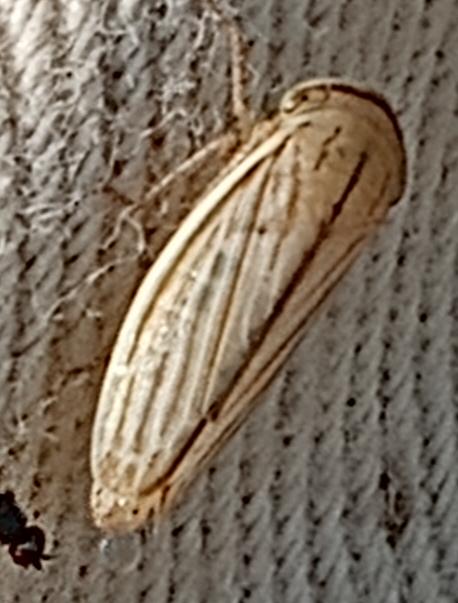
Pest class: occasional_pest